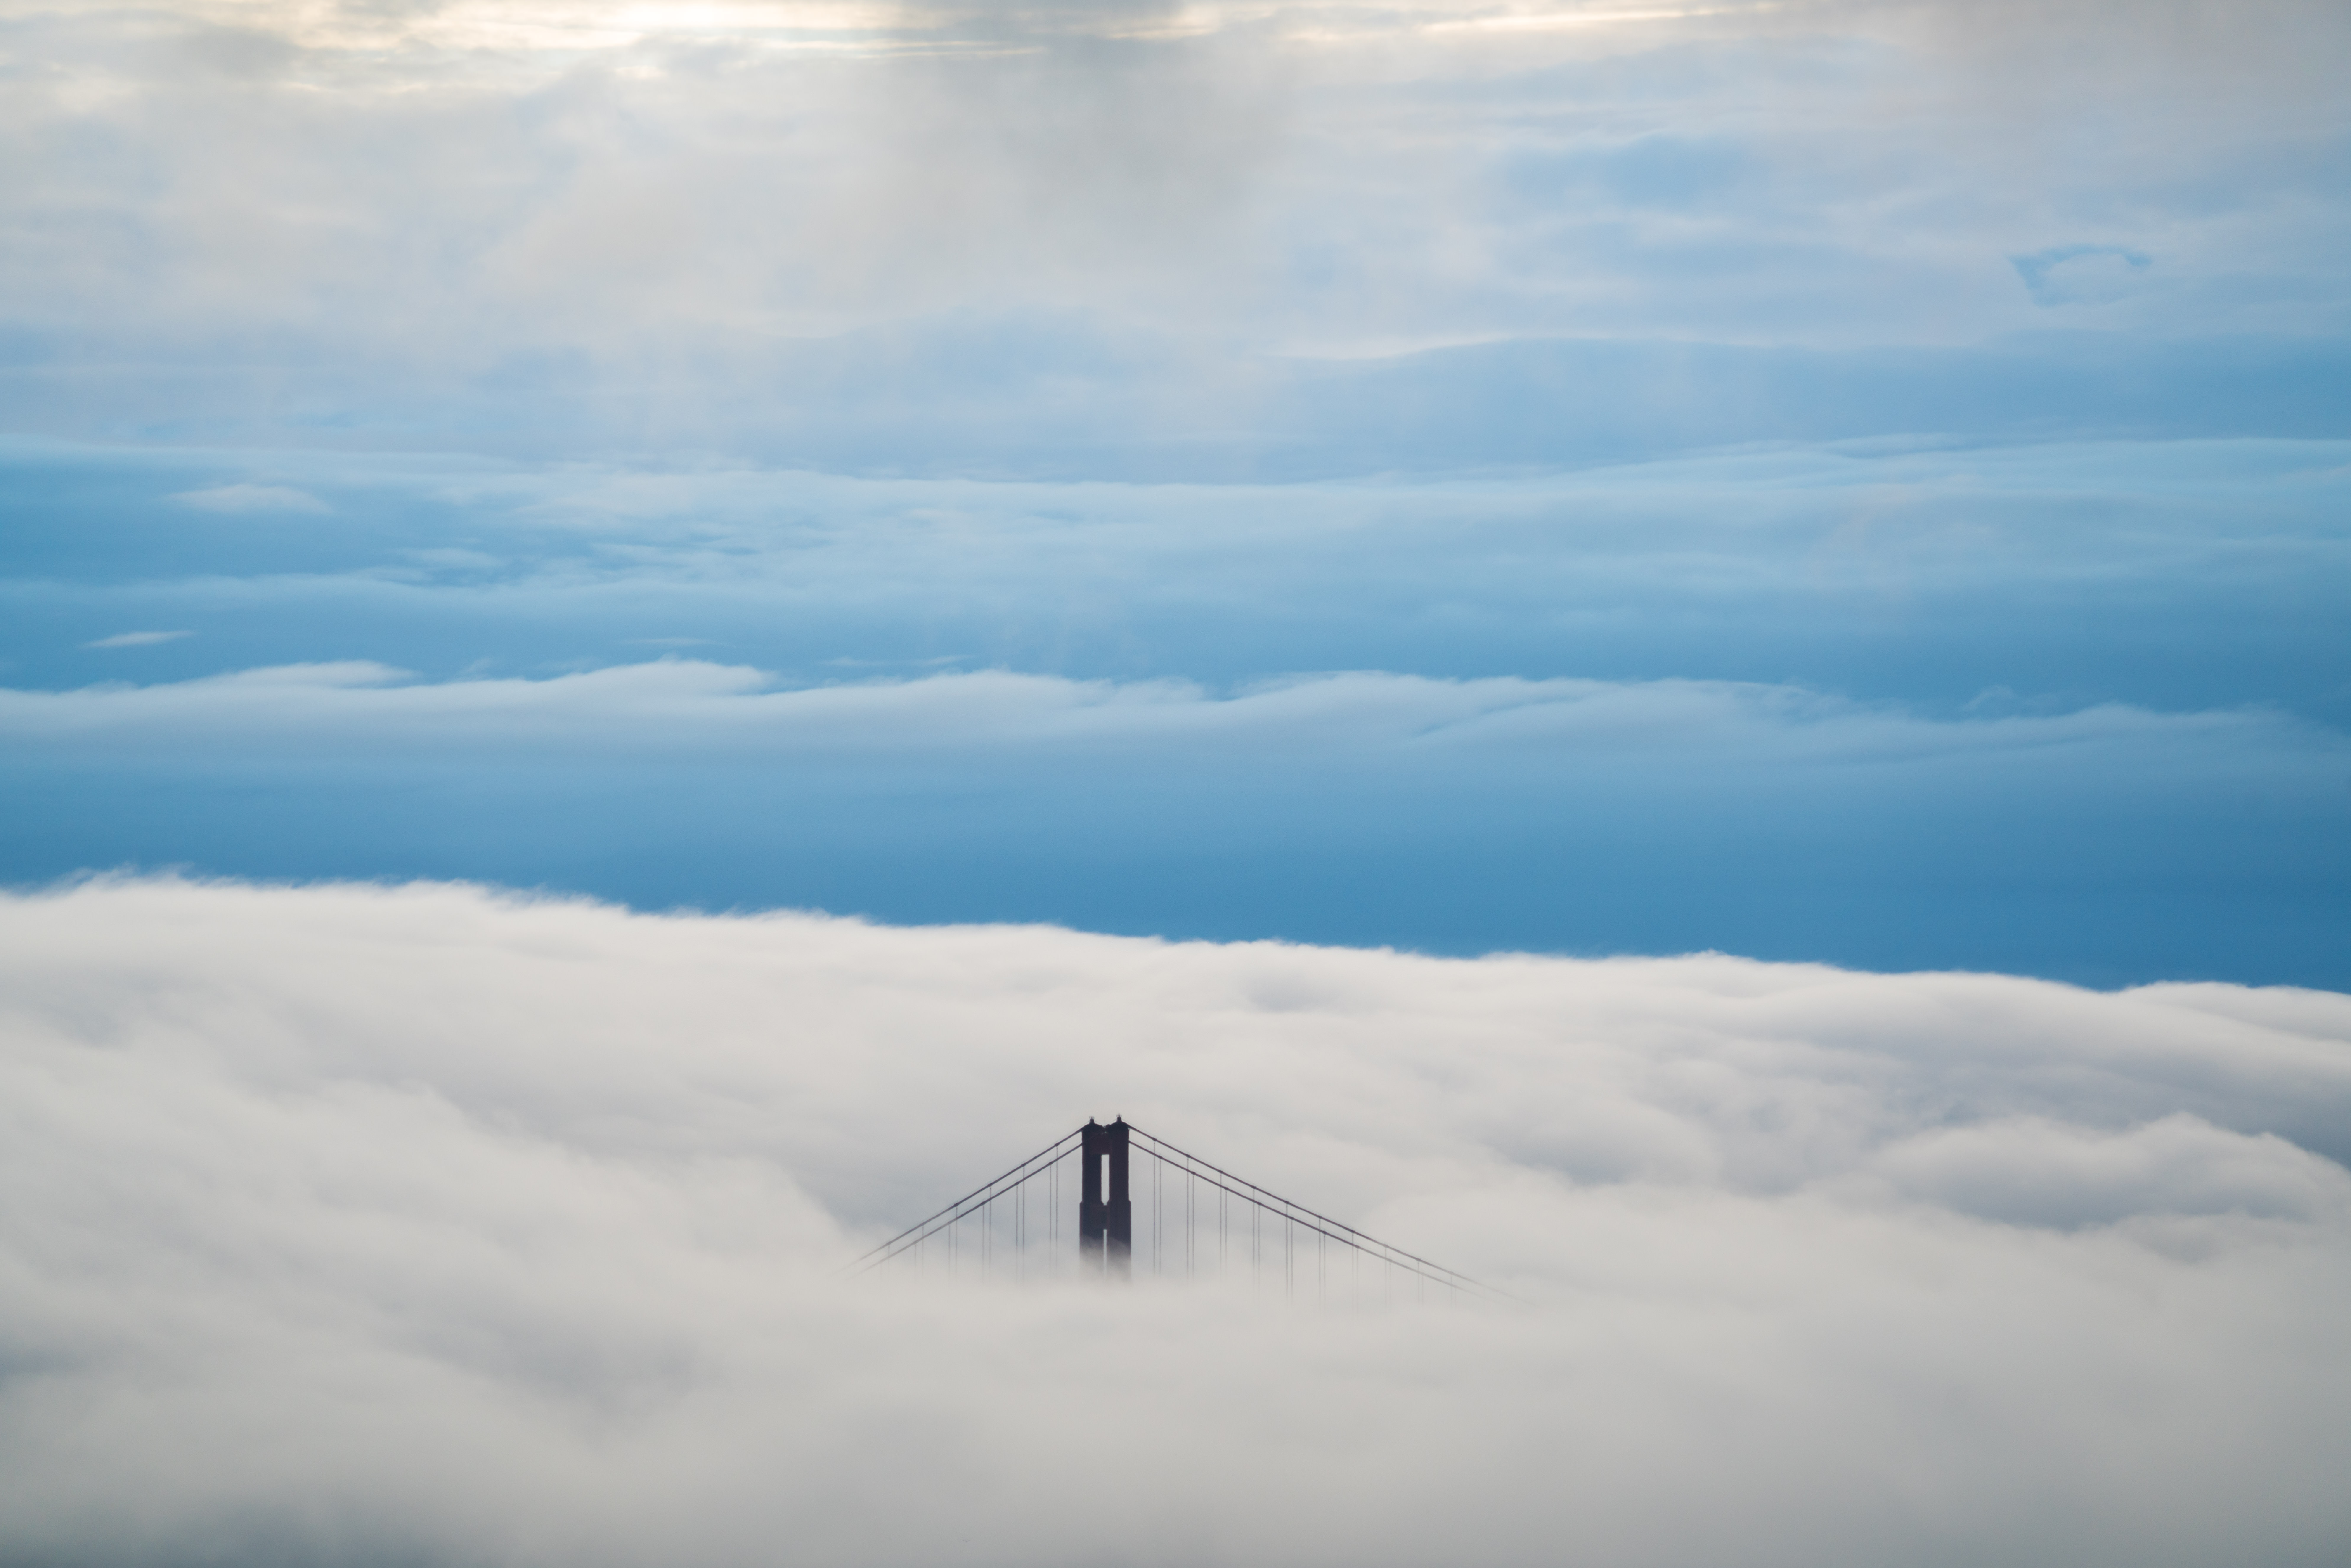
sea, horizon, mountain, cloud, sky, bridge, sunlight, wind, atmosphere, mountain range, suspension bridge, flight, weather, blue, cloudscape, clouds, sports, meteorological phenomenon, atmospheric phenomenon, atmosphere of earth, mountainous landforms